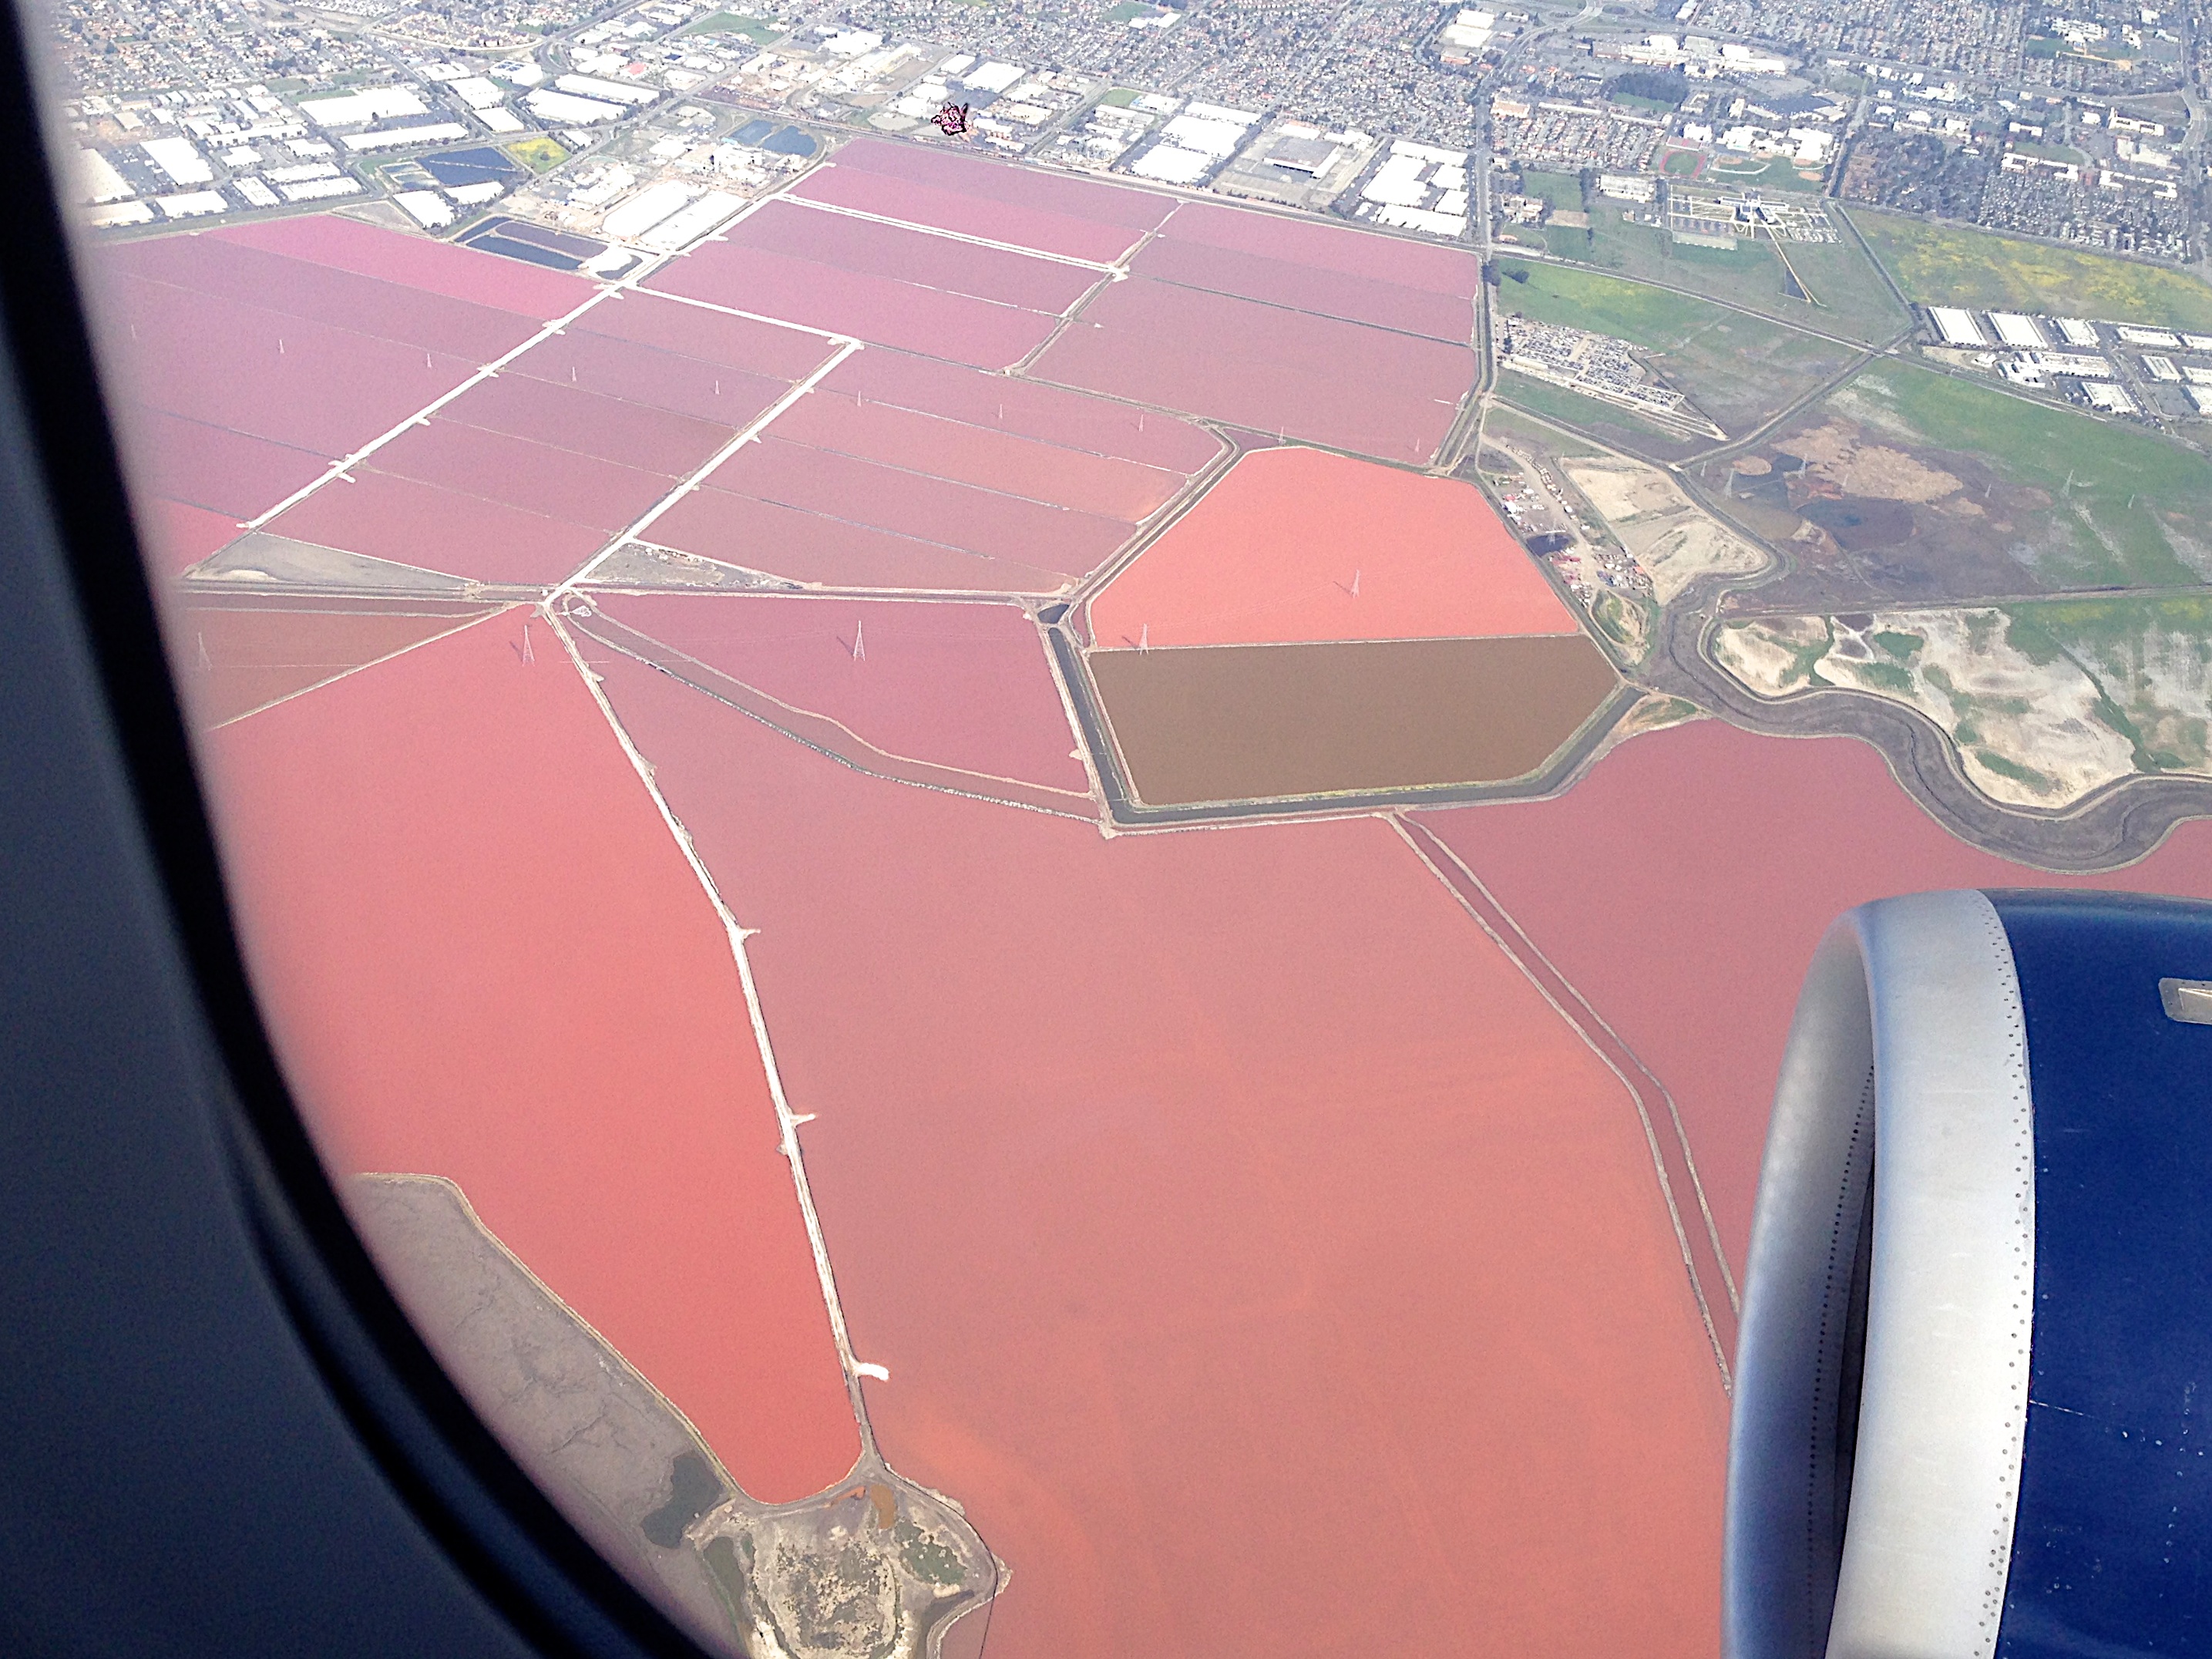
shape, asia13, aerial photography, atmosphere of earth